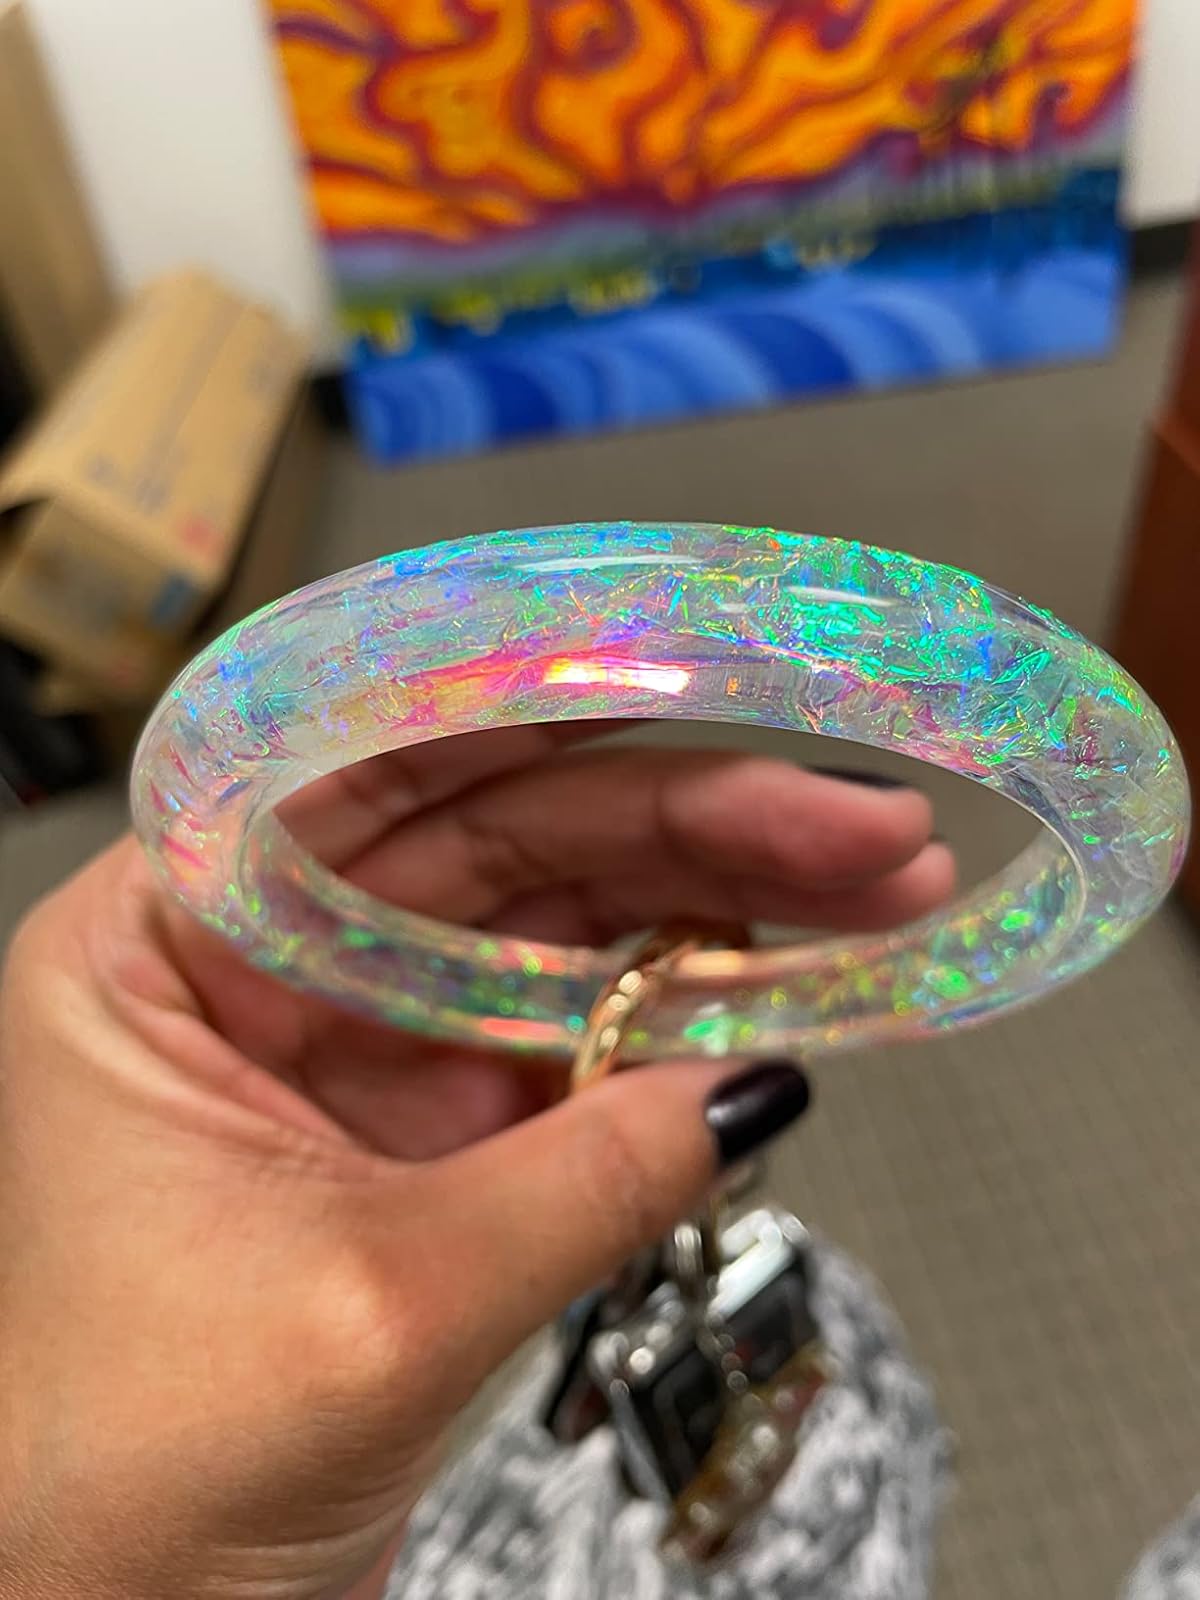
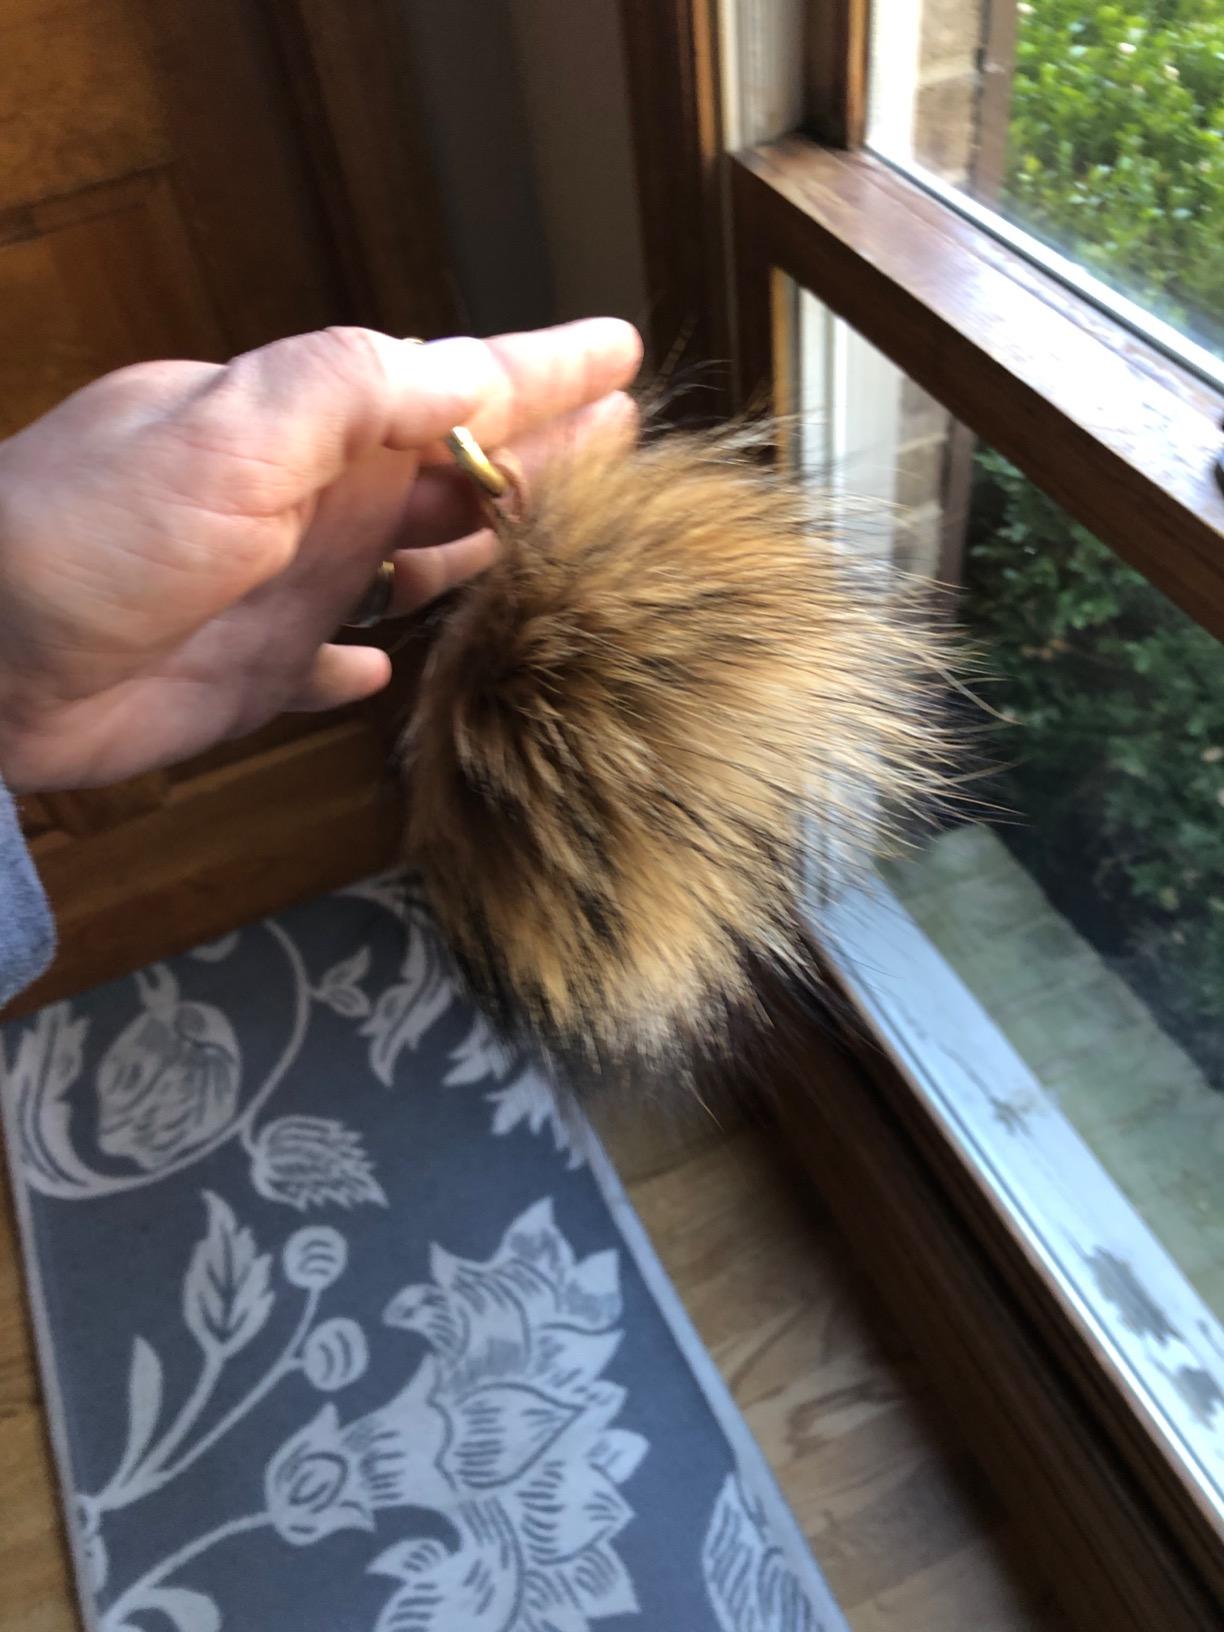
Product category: accessories_keychain
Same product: no